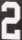
Number: 2